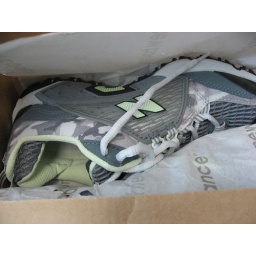
my new shoes in the box